British literature

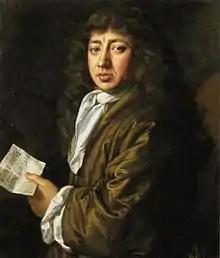
Samuel Pepys, took the diary beyond mere business transaction notes, into the realm of the personal.

Besides Shakespeare, the major poets of the early 17th century included the metaphysical poets John Donne (1572–1631) and George Herbert (1593–1633). Influenced by continental Baroque, and taking as his subject matter both Christian mysticism and eroticism, Donne's metaphysical poetry uses unconventional or "unpoetic" figures, such as a compass or a mosquito, to achieve surprise effects.